Garfield Parish (Cowper County), New South Wales

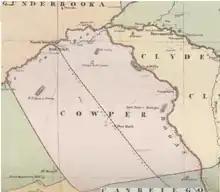
A map of Cowper County (NSW) in 1886. From John Sands Atlas of Australia.

Garfield Parish, New South Wales is a civil Parish of Cowper County, New South Wales, a cadasteral division of central New South Wales.